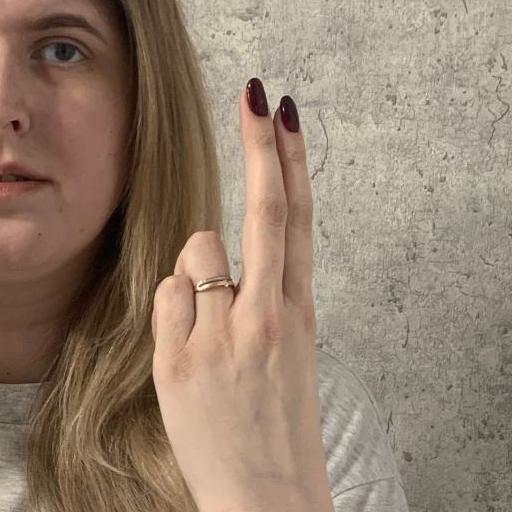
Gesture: two_up_inverted